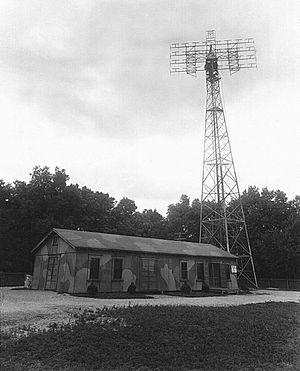
Camp Evans est un district historique américain comprenant d'anciennes installations militaires situées à Wall Township dans le New Jersey.